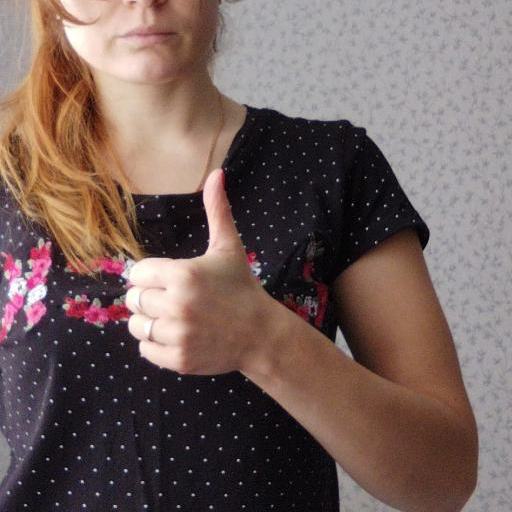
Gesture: like